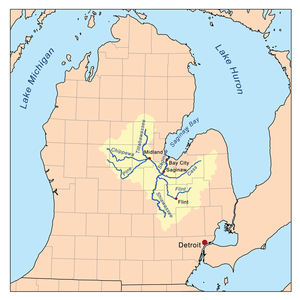
La rivière Tittabawassee est un cours d'eau qui coule dans l'État du Michigan dans la région de la Péninsule inférieure du Michigan.